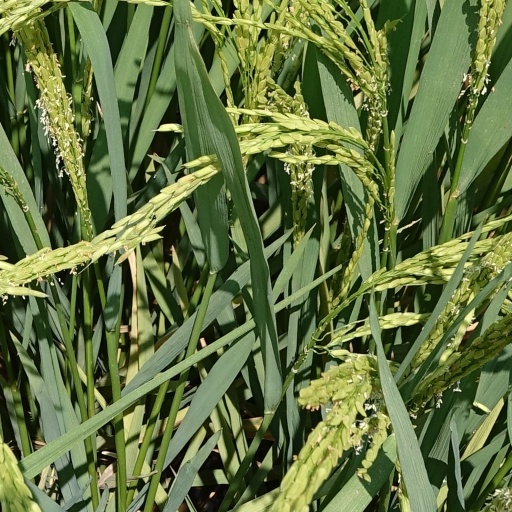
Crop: rice